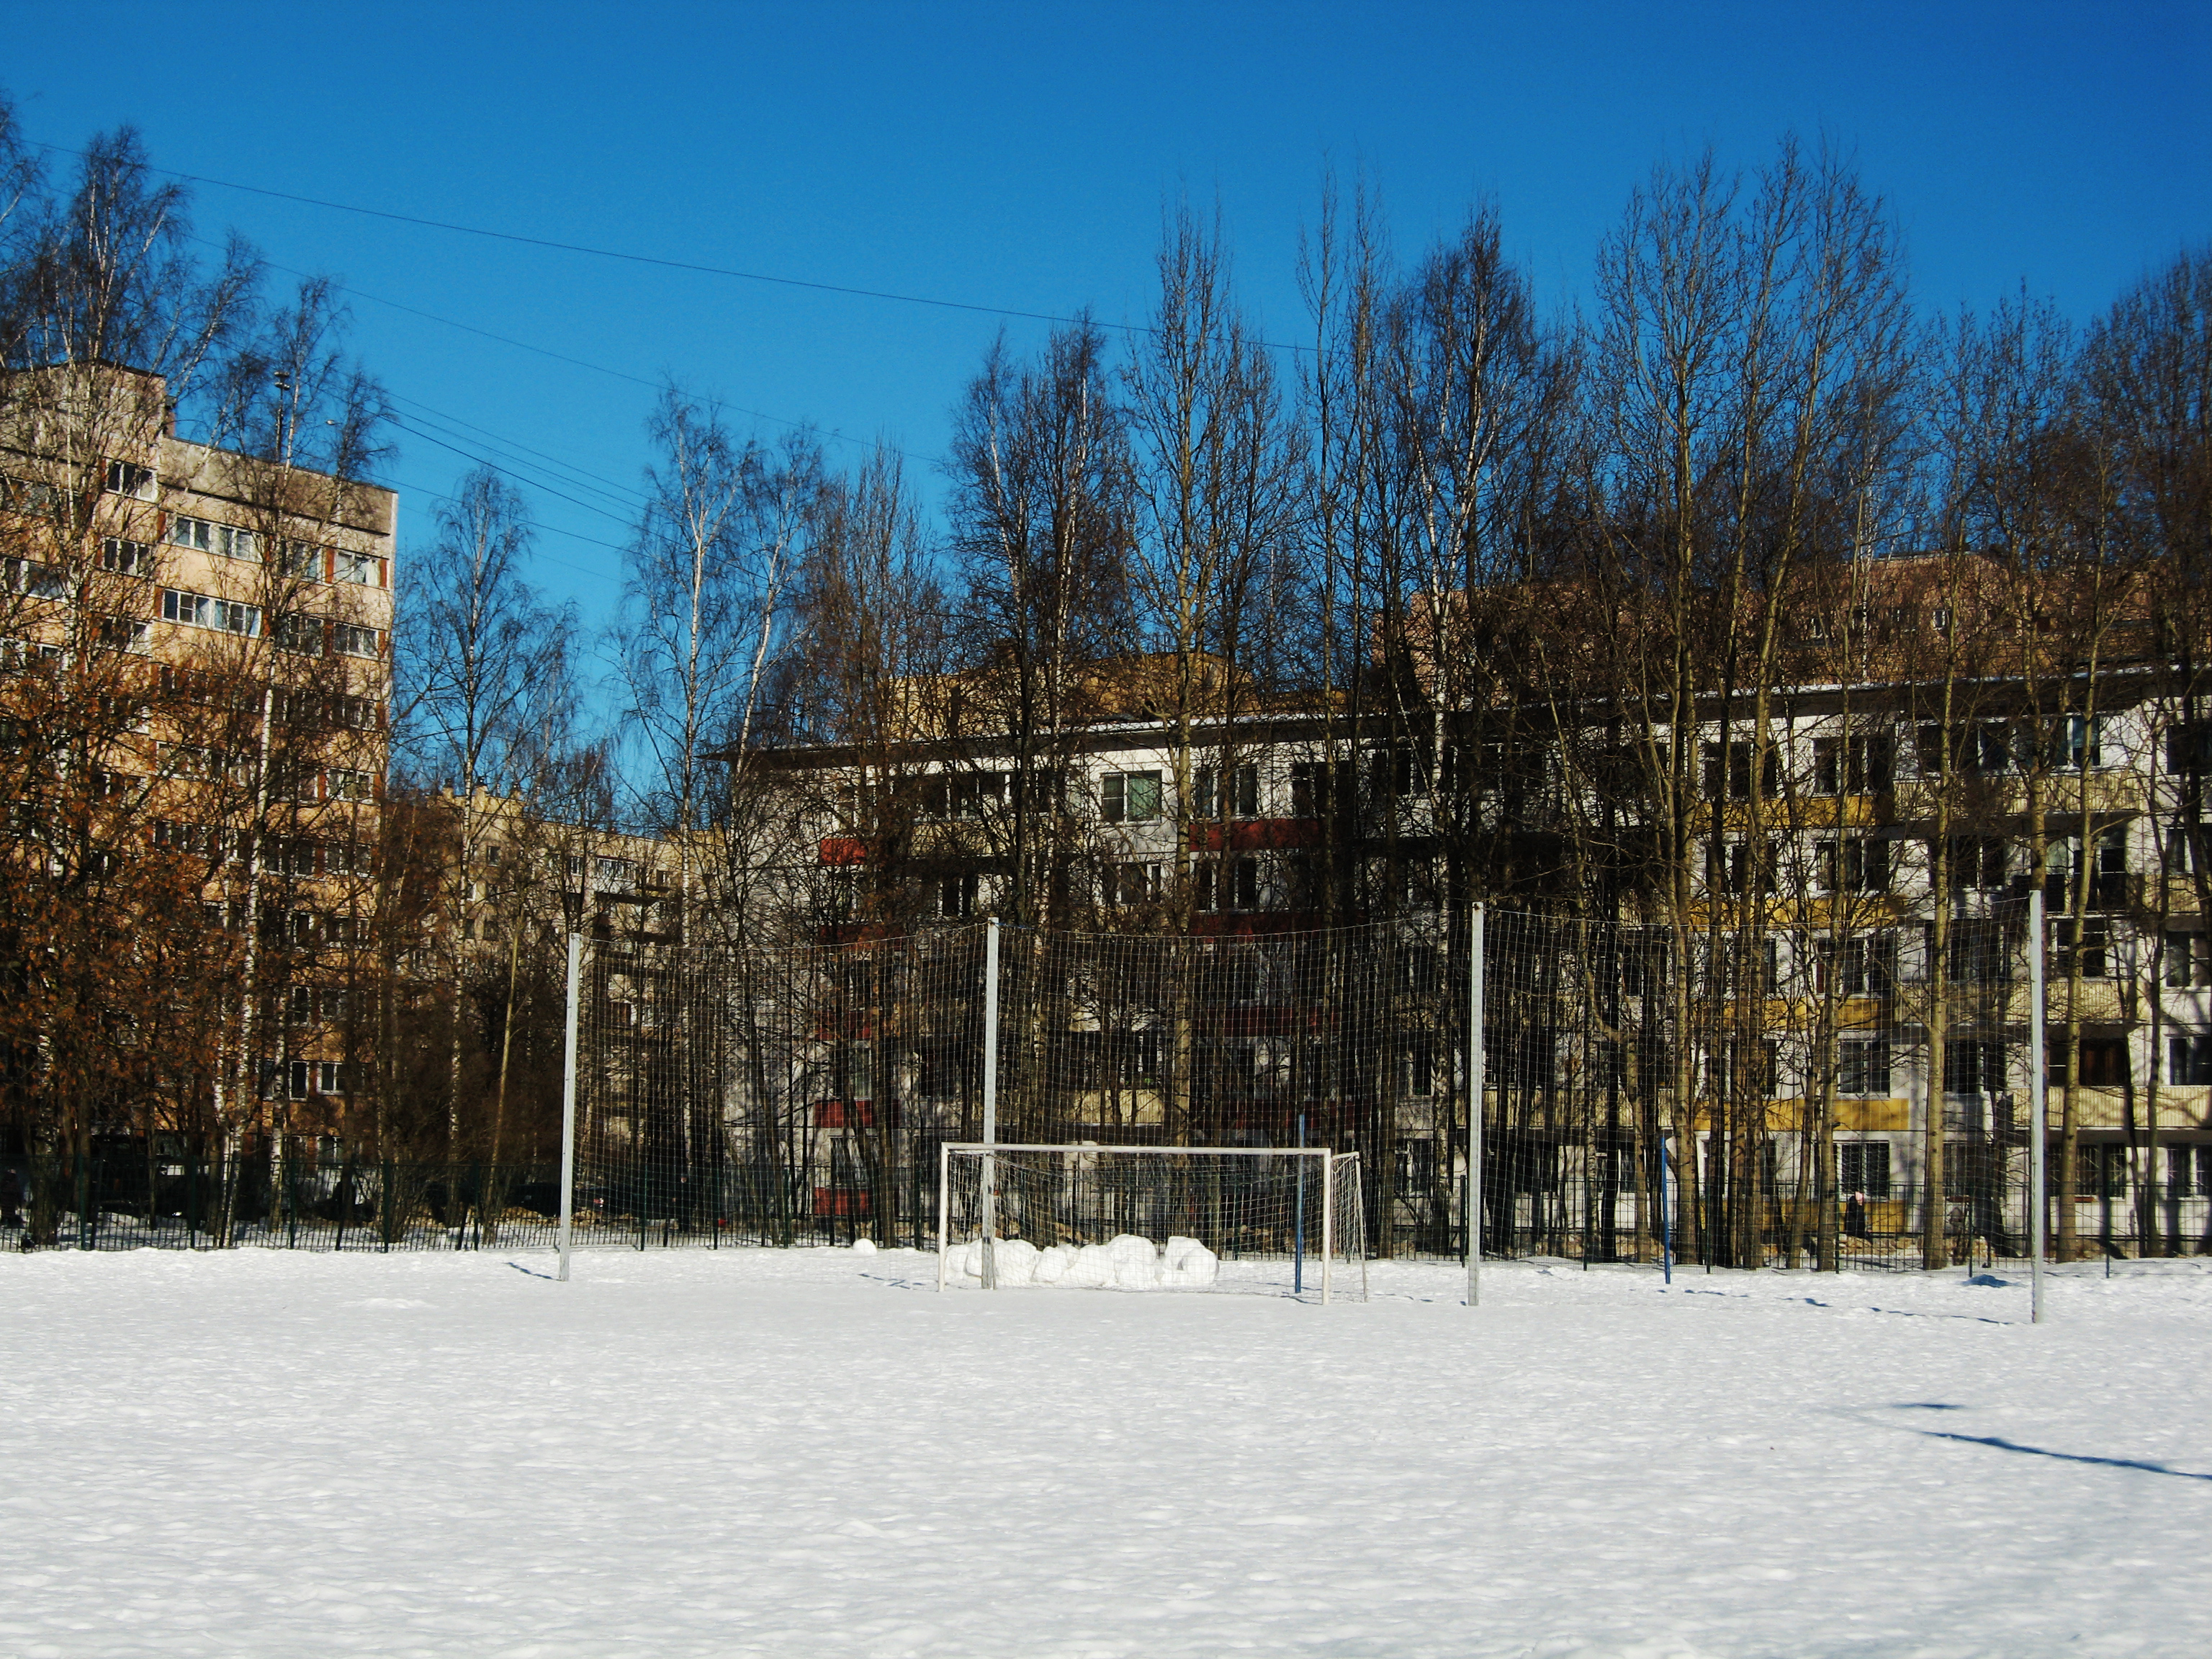
images, building, sky, snow, plant, branch, window, tree, freezing, residential area, urban design, facade, landscape, natural landscape, city, landmark, street light, mixed use, grass, house, twig, condominium, electricity, slope, frost, winter, suburb, trunk, apartment, conifer, evening, leisure, forest, estate, street, grove, pine family, ice